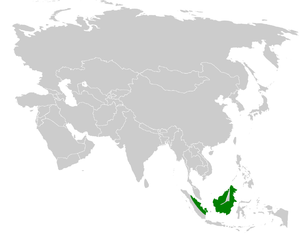
Setornis est un genre monotypique de passereaux de la famille des Pycnonotidae. Il comprend une seule espèce de bulbuls.